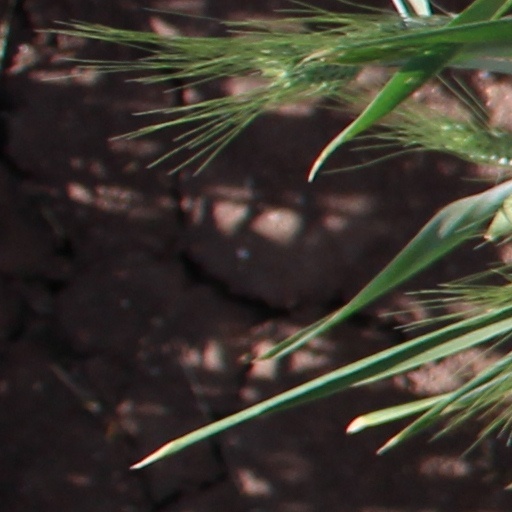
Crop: wheat